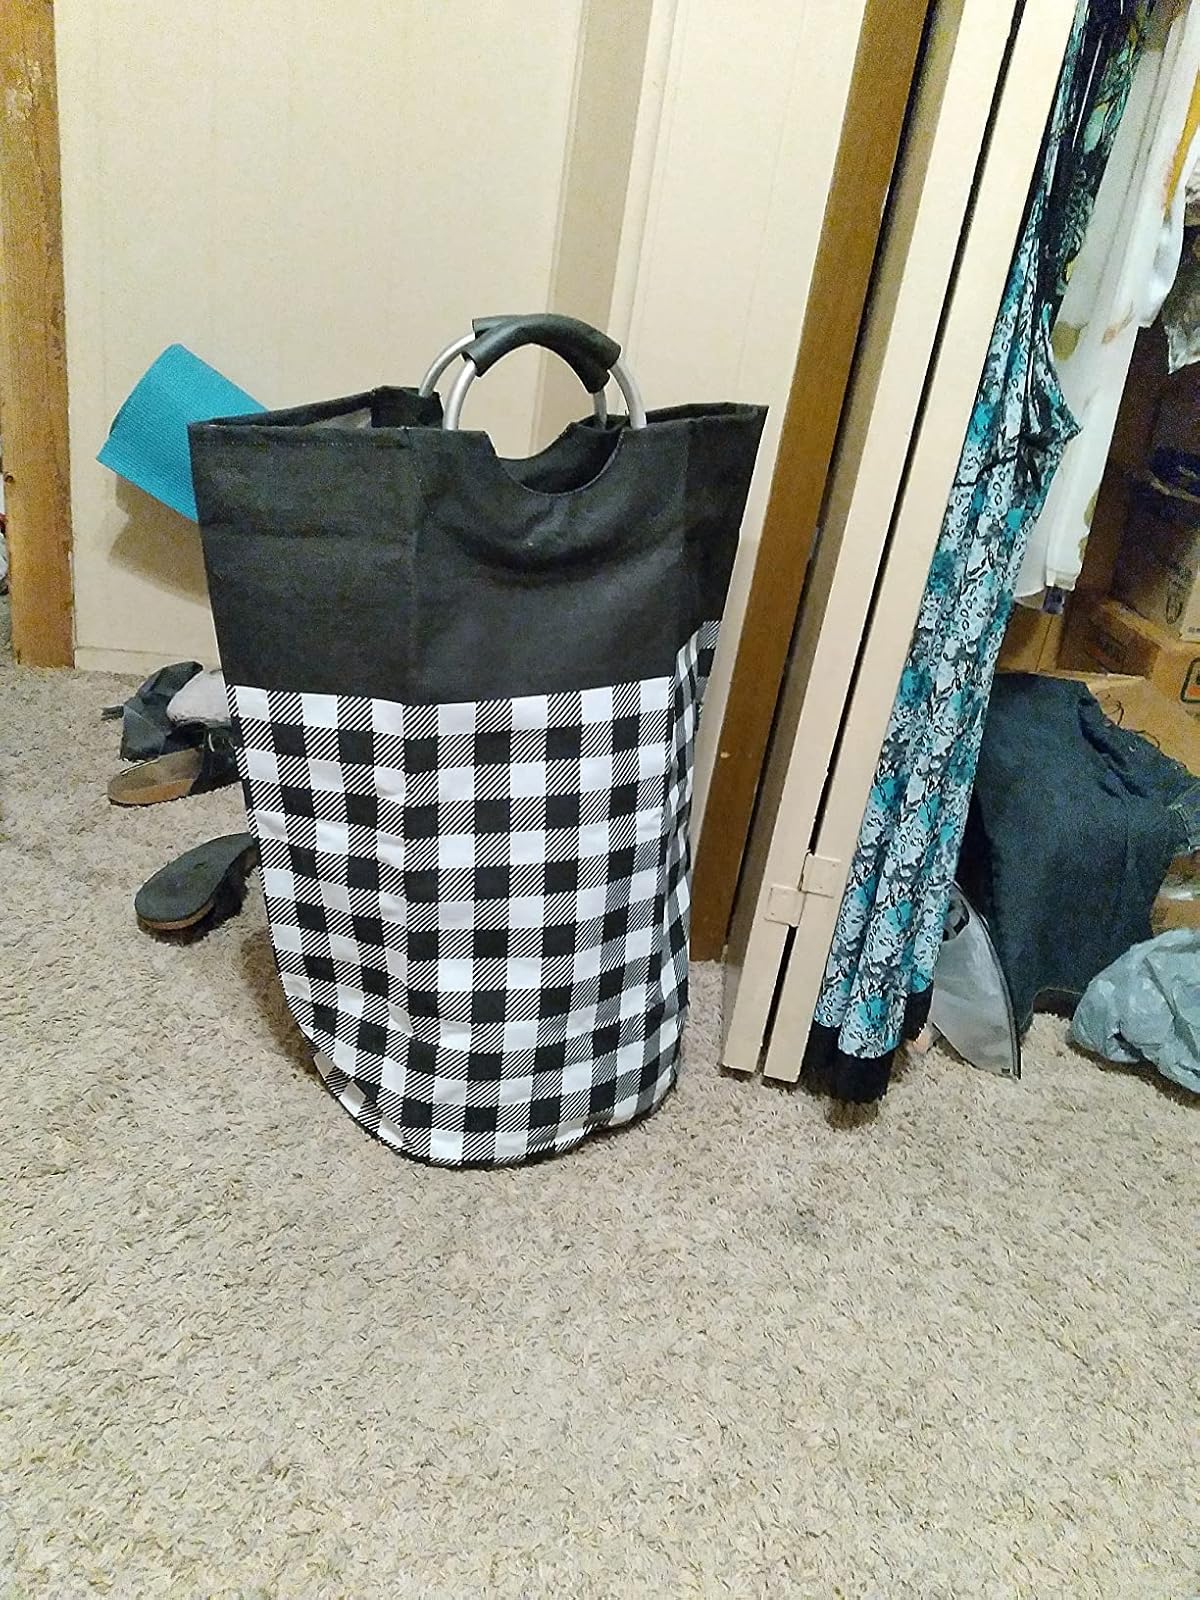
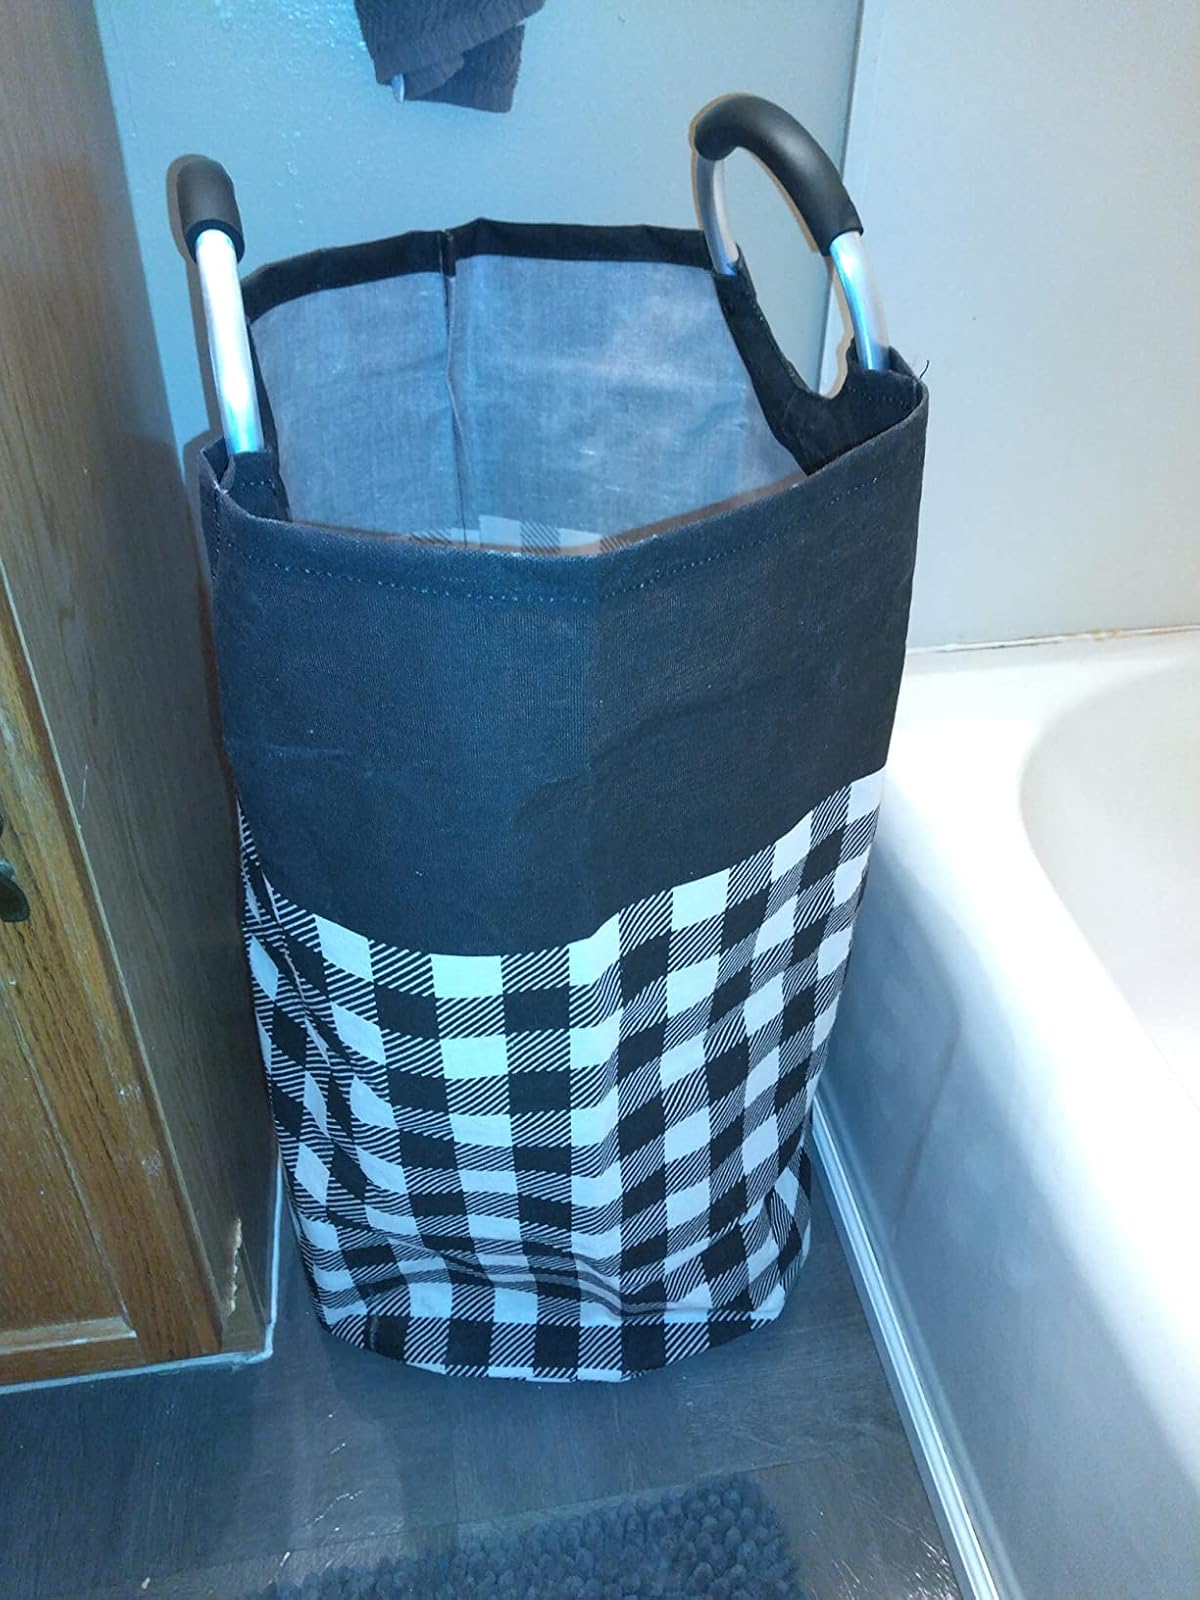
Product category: items_hamper
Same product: yes